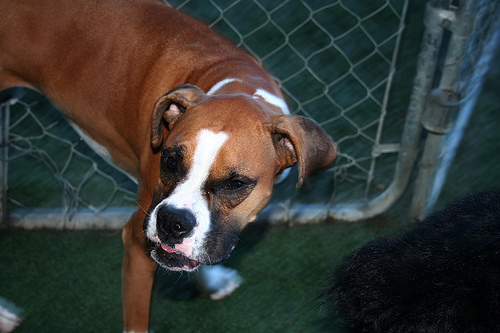
Breed: boxer